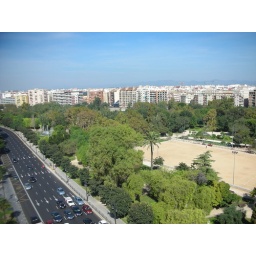
There is a dried up river bed in Valencia that is now a giant park